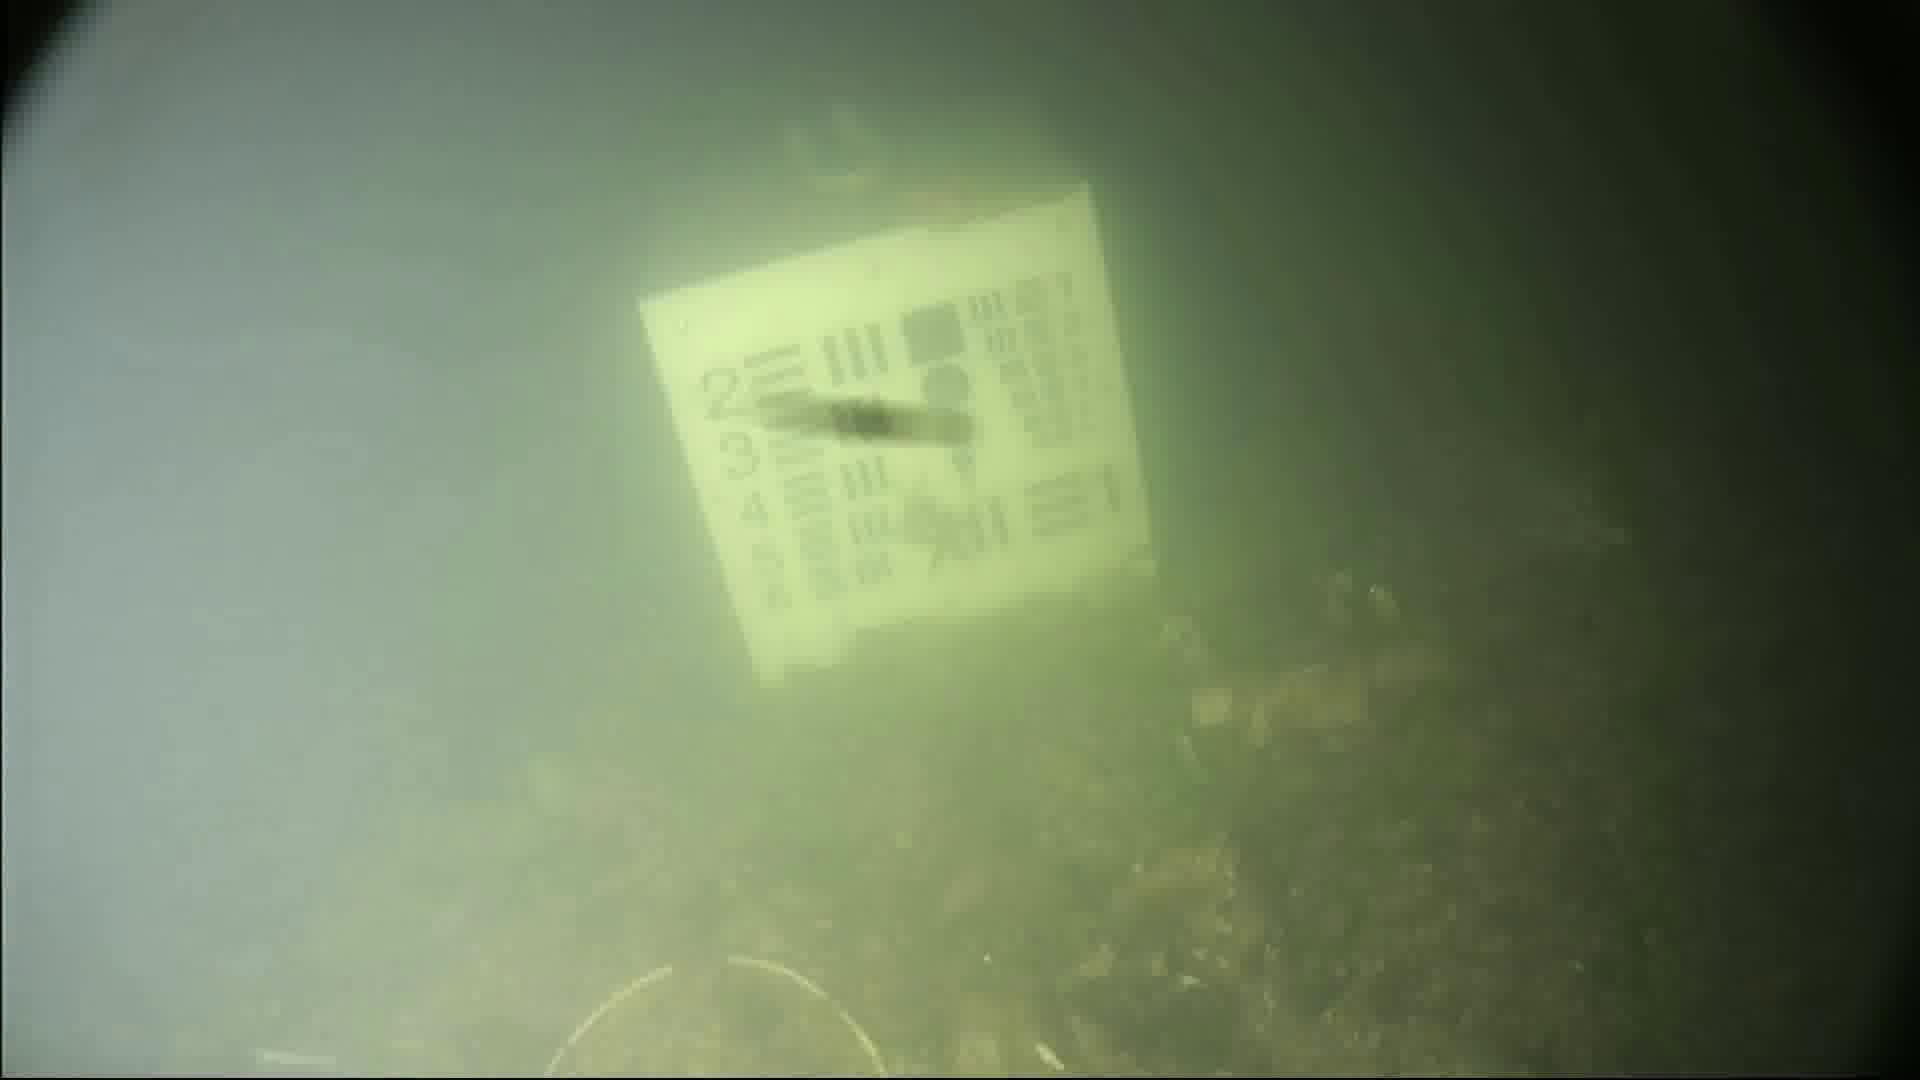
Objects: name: starfish